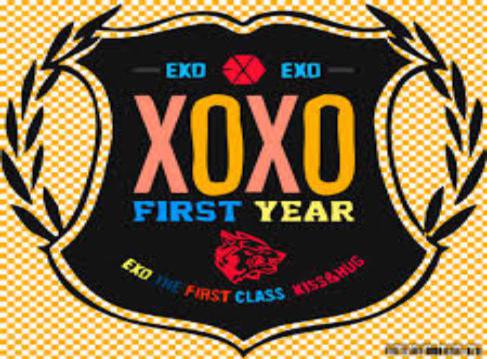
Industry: Clothes